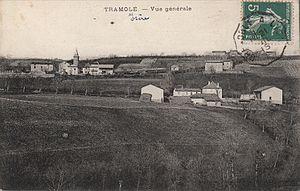
carte postale ancienne. Vue générale de Tramolé, Isère, France.
Tramolé est une commune française située dans le département de l'Isère en région Auvergne-Rhône-Alpes.